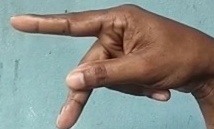
ASL sign: P